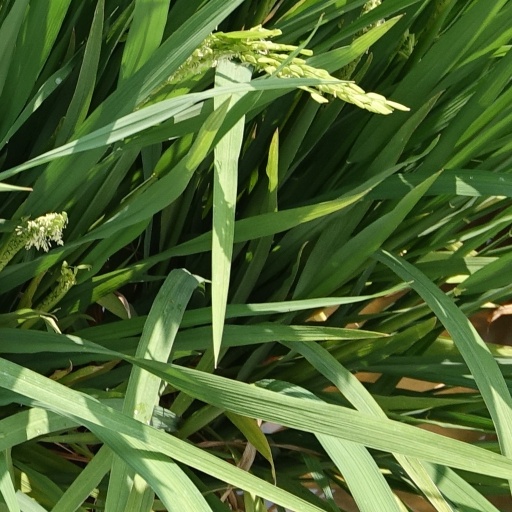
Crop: rice